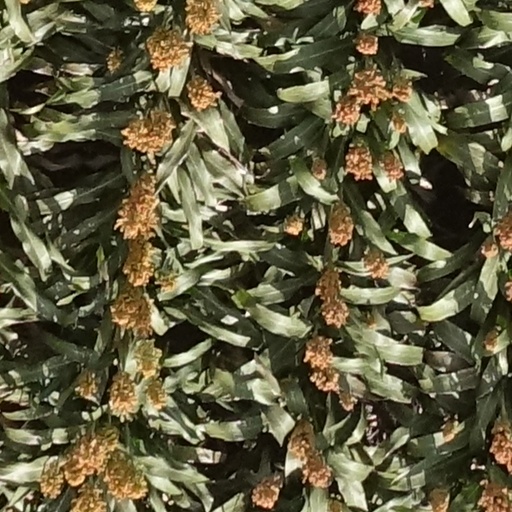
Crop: sorghum